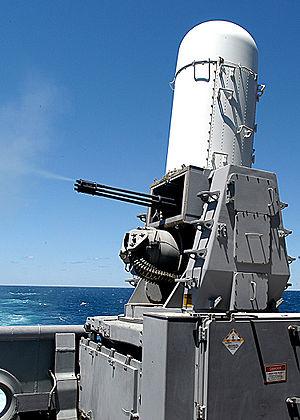
Un système d'arme rapproché est un canon antiaérien détectant et engageant à courte portée des missiles, des avions ou des drones. D'abord développé pour un usage navalisé, ce type d'arme a ensuite été adapté aux besoins terrestres ; il comprend généralement une combinaison de radars, d'ordinateurs et de canons rotatifs.
Phalanx CIWS est un système de défense anti-missile antinavire qui a été conçu et fabriqué par General Dynamics. Il est maintenant fabriqué par Raytheon. Il est utilisé depuis 1980 par l'US Navy sur la grande majorité des classes de navire de combat de la Marine américaine et est utilisée par les marines militaires de plus de vingt pays. En raison de leur caractère distinctif en forme de tonneau et de leur radôme, ce système est parfois surnommé « R2-D2 » d'après le fameux droïde de Star Wars ou encore Dalek en référence aux ennemis jurés du docteur.
L'artillerie navale désigne l'artillerie qui est utilisée sur les navires de combat.